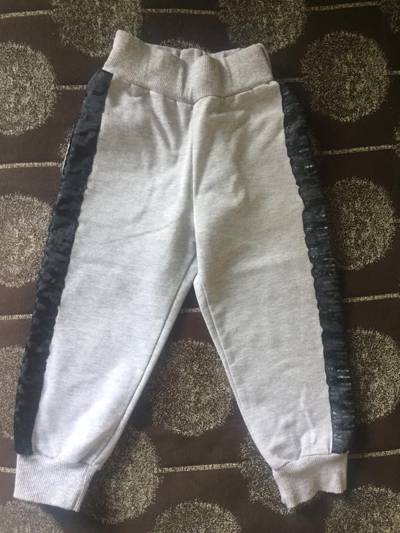
Waste category: clothes